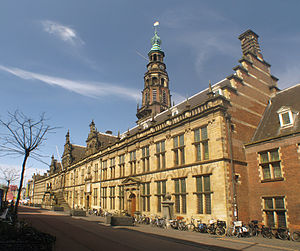
Nederlandsk renæssance / Galleri
Hollandsk renæssance eller egentlig nederlandsk renæssance er en arkitektonisk stilart, som ses i dansk byggeri fra omkring år 1550 til omkring 1730.